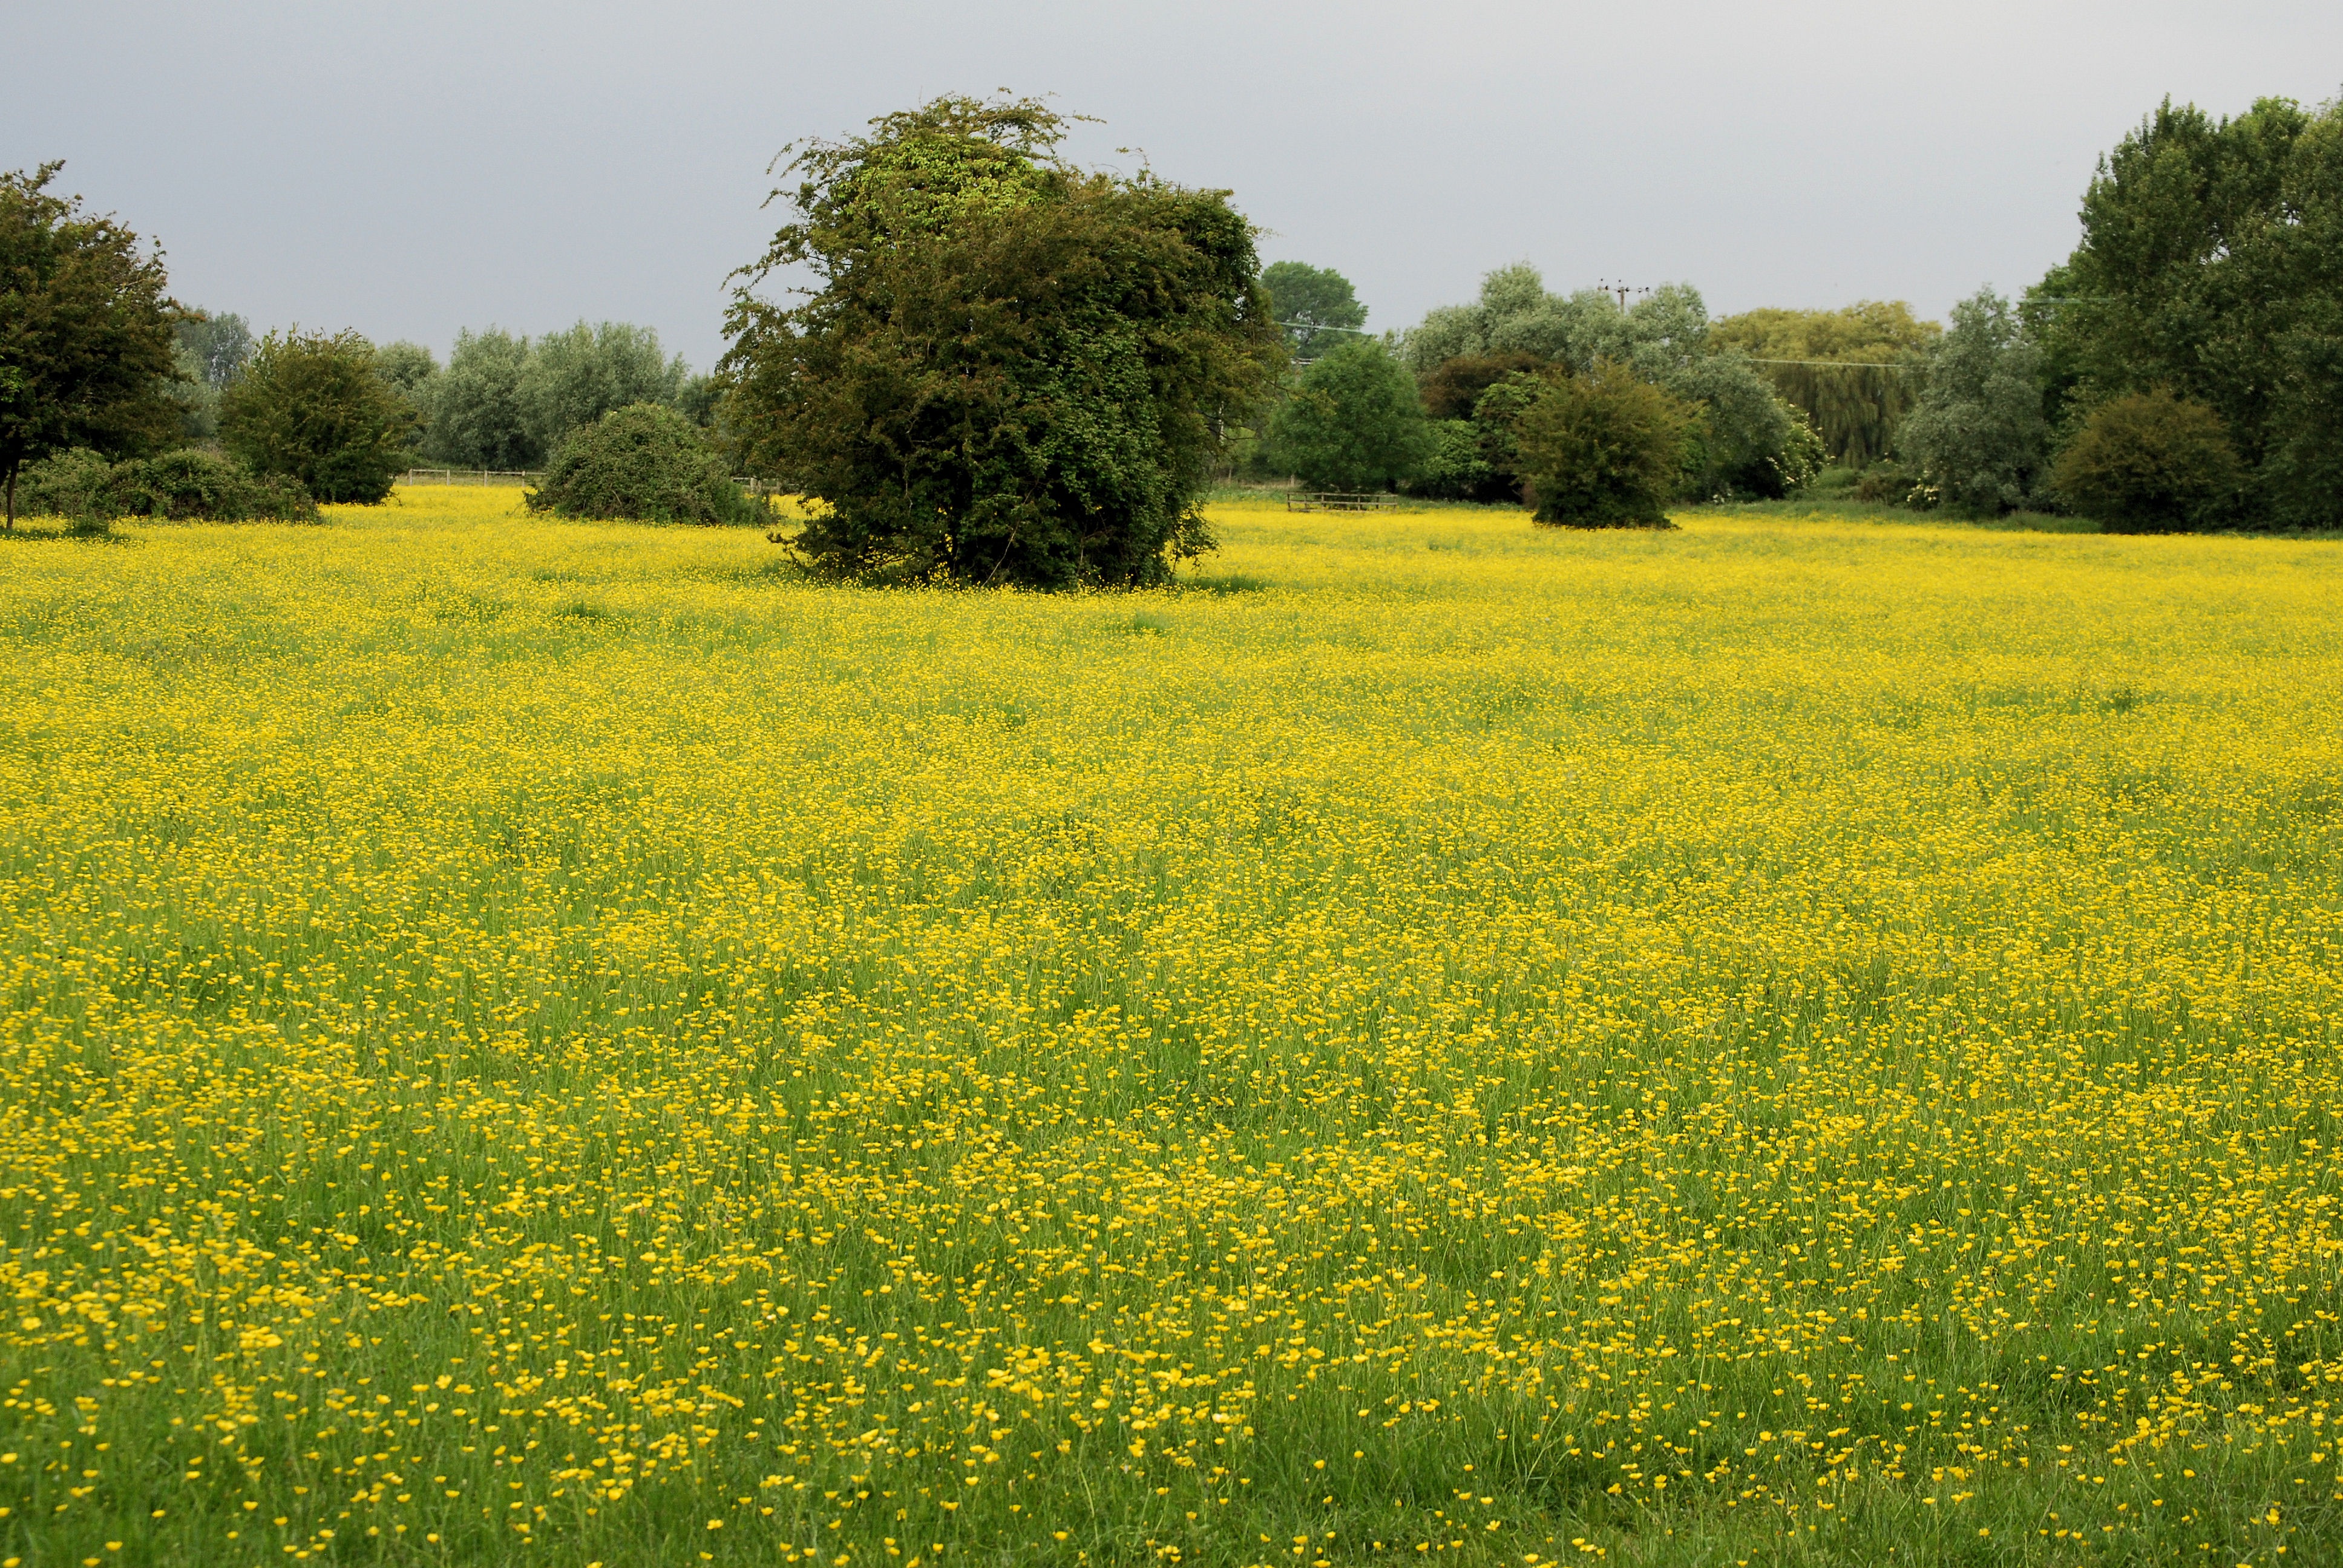
landscape, grass, plant, field, meadow, prairie, flower, wild, food, produce, vegetable, pasture, yellow, plain, rapeseed, wildflower, grassland, habitat, canola, buttercup, ecosystem, brassica, ranunculus, rural area, flowering plant, natural environment, geographical feature, grass family, land plant, mustard plant